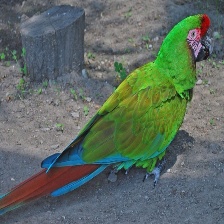
Species: MILITARY MACAW
Scientific name: ARA MILITARIS
ImageNet parent category: macaw